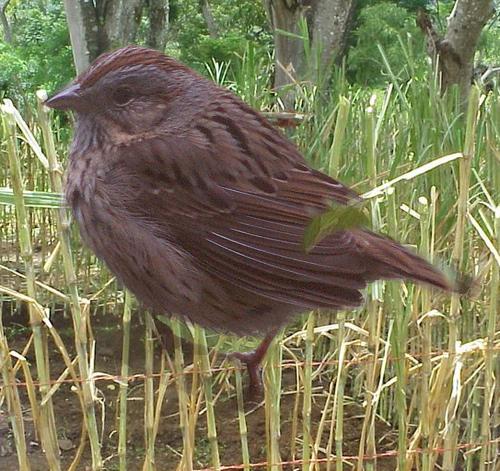
Bird species: Lincoln_Sparrow
Bird type: landbird
Background: land